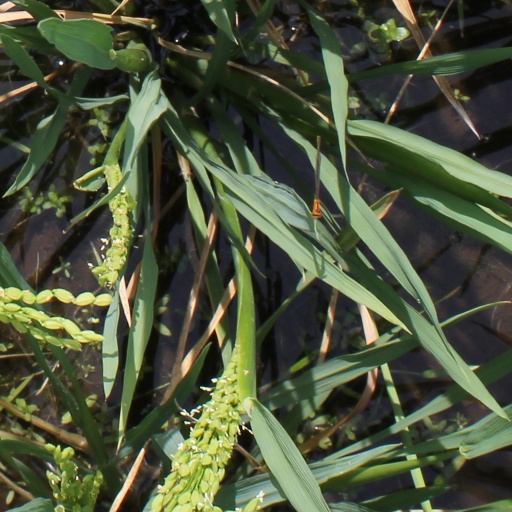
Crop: rice